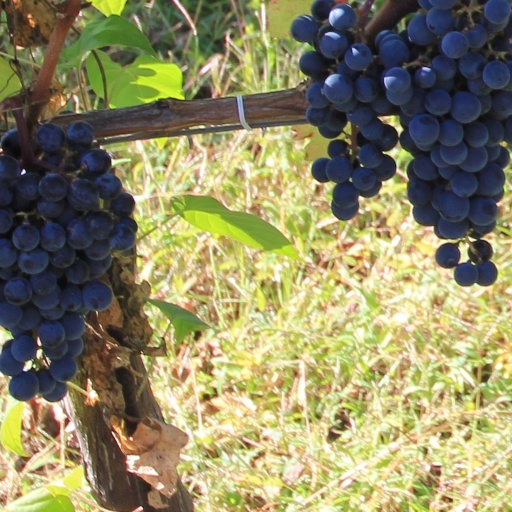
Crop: grape